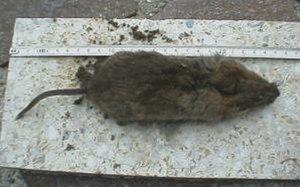
Le Grand campagnol, Campagnol terrestre forme fouisseuse ou encore Rat taupier, est une espèce de petits mammifères rongeurs de la famille des Cricétidés qui, parmi les campagnols, est une des espèces les plus grandes.